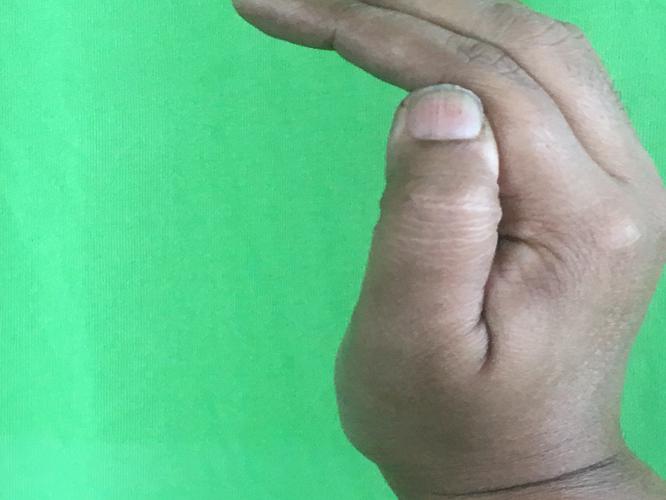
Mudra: Sarpasirsha
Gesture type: single_hand